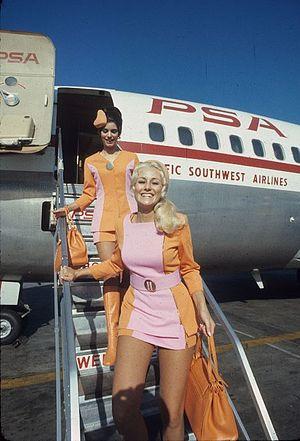
Pacific Southwest Airlines est une ancienne compagnie aérienne américaine basée à San Diego, en Californie. Active de 1949 à 1988, date de son intégration dans USAir, elle fut l'une des premières importantes compagnies aériennes à bas prix aux États-Unis et une des compagnies aériennes majeures de Californie avec des hubs à San Diego, San Francisco et Los Angeles.
Le personnel navigant commercial désigne les personnels d'une compagnie aérienne ayant pour fonction d'assurer la sécurité des passagers à bord d'un aéronef, mais aussi l'accueil, le confort et la fidélisation de la clientèle. Dans les textes de la Direction générale de l'Aviation Civile, on parle de "membre d'équipage de cabine"; résultant sûrement du calque anglais cabin crew. Pour le grand public et les médias, ce sont les termes d'hôtesse et de steward qui sont couramment utilisés pour désigner la fonction de PNC. Au Canada francophone, on parle aussi d'agent de bord.